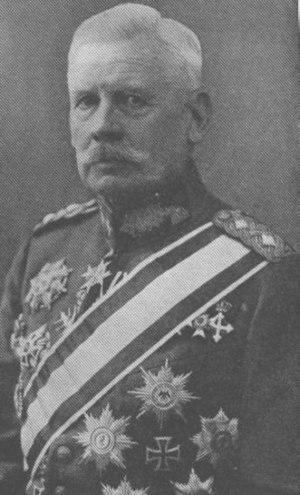
Arnold Feodor Alois Maria Gustav von Winckler est un général d'infanterie.